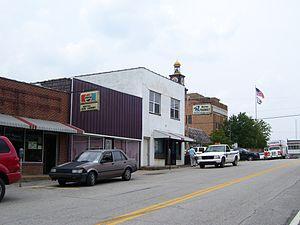
La ville de Wayne est le siège du comté de Wayne, situé dans l’État de Virginie-Occidentale, aux États-Unis. Sa population s’élevait à 1 413 habitants lors du recensement de 2010, estimée à 1 392 habitants en 2018.